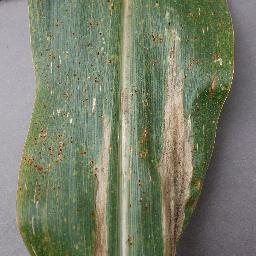
Label: Corn___Northern_Leaf_Blight